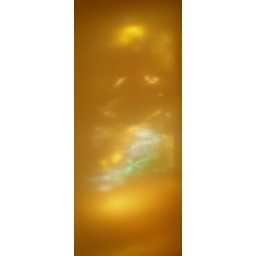
This is the reflection from the stained glass window of our Lord in the Garden of Gethsemane